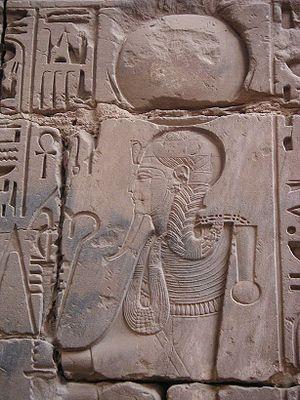
Relief représentant le dieu Khonsou - Temple de Khonsou à Karnak - XXe dynastie égyptienne
Khonsou est le dieu de la Lune dans la mythologie égyptienne.